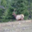
Label: deer